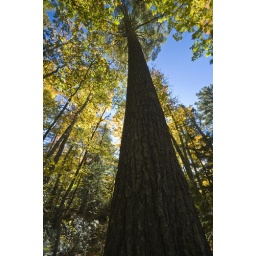
An old growth white pines towers far above the forest canopy on this glorious autumn day.